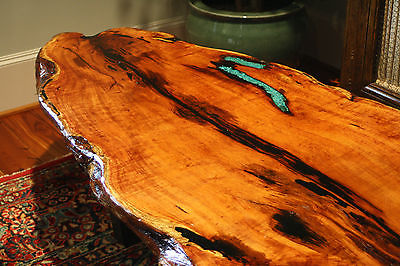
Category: table